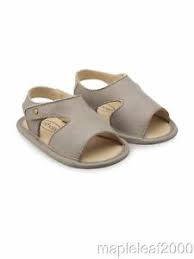
Waste category: shoes